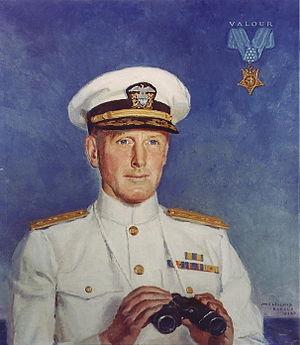
Norman Scott, né le 10 août 1889 à Indianapolis et mort le 13 novembre 1942 à Guadalcanal, est un contre-amiral américain de l'United States Navy.